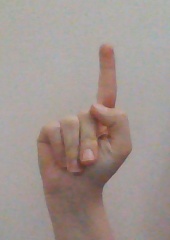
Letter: bb